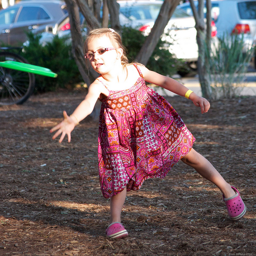
There is a young girl with glasses throwing a frisbee
A girl in a pink dress catching a Frisbee.
A little girl tossing a green frisbee in a park.
A small girl wearing a pink dress plays with a frisbee
A little girl in a dress throwing a Frisbee